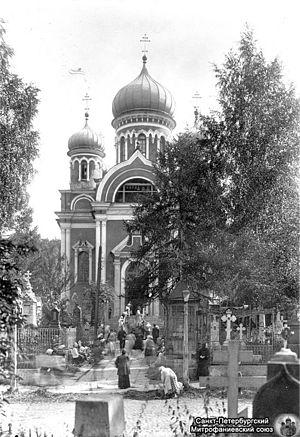
Le cimetière Mitrofanievskoïe, ou cimetière de Saint-Mitrofan-de-Voronej, est un ancien cimetière municipal de Saint-Pétersbourg, aujourd'hui désaffecté et partiellement reconstruit en entrepôts.